Toyota Sprinter Trueno

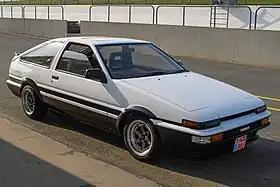
Toyota Sprinter Trueno liftback (AE86)

The is a series of compact sports coupés and liftbacks which were produced by Toyota from 1972 to 2000. The name "trueno" in Spanish means "thunder". In Japan, the Sprinter Trueno was exclusive to "Toyota Auto Store" locations.